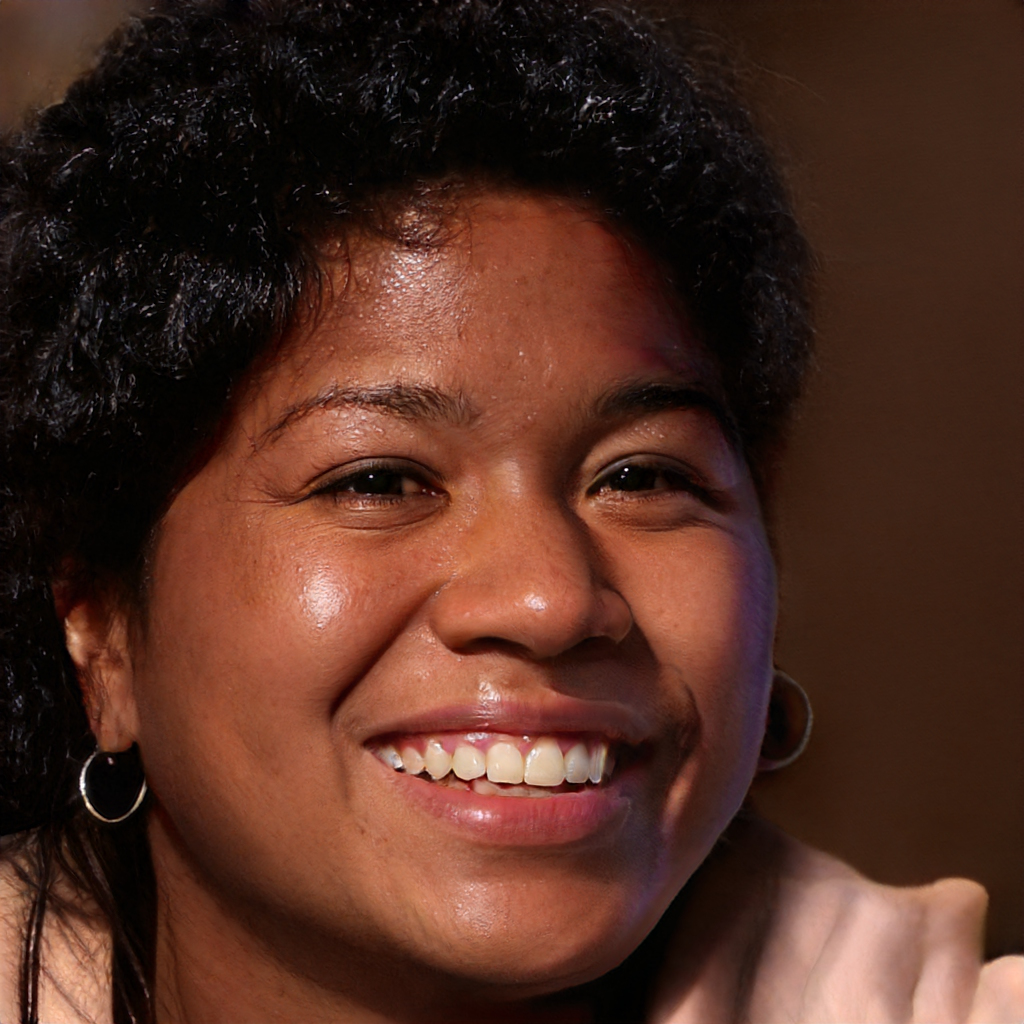
Label: Colored